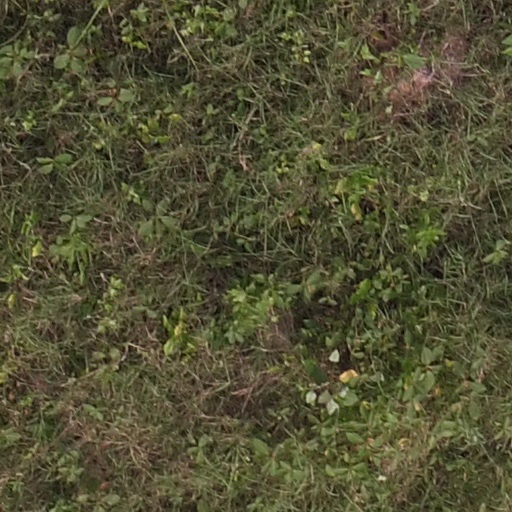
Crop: maize; corn